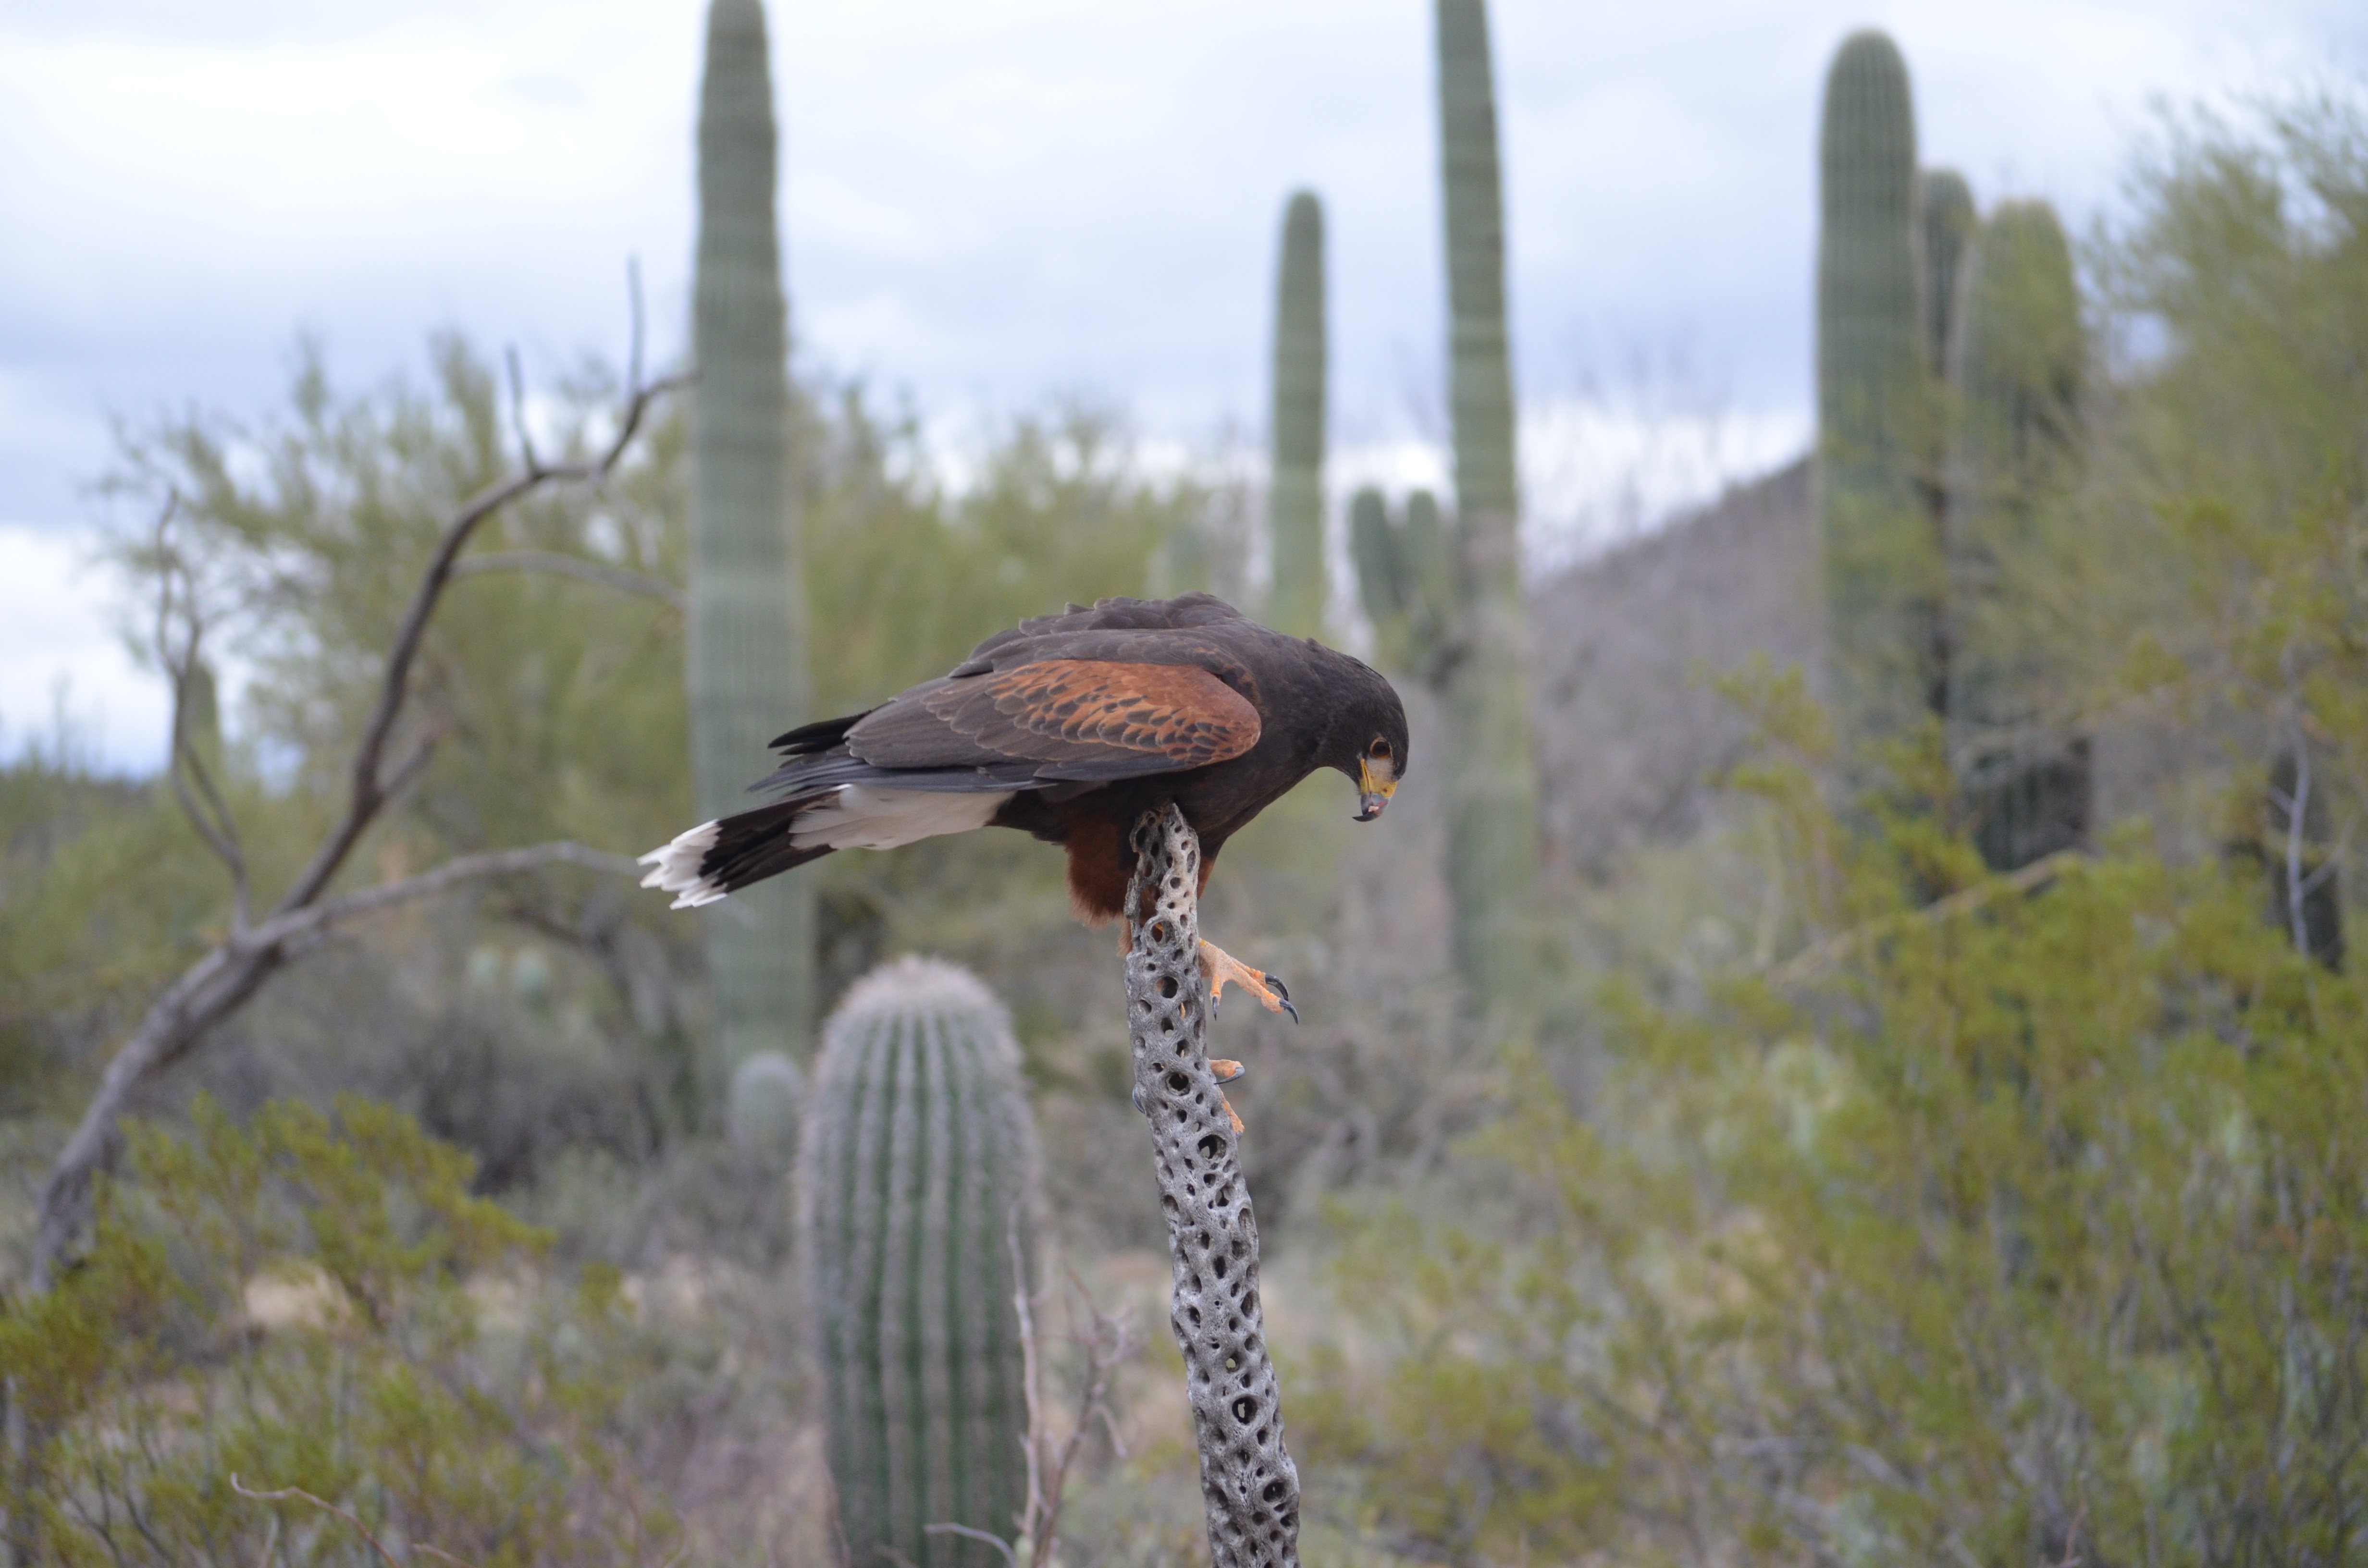
cactus, bird, desert, wildlife, fauna, vertebrate, crane like bird, red tail hawk